Transpression

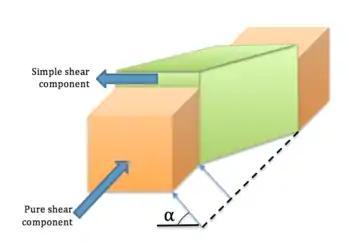
Simple model for "transpression": strike-slip zone with an additional and simultaneous shortening across the zone. Also induces vertical uplift.

In geology, transpression is a type of strike-slip deformation that deviates from simple shear because of a simultaneous component of shortening perpendicular to the fault plane. This movement ends up resulting in oblique shear. It is generally very unlikely that a deforming body will experience "pure" shortening or "pure" strike-slip. The relative amounts of shortening and strike-slip can be expressed in the convergence angle alpha which ranges from zero (ideal strike-slip) to 90 degrees (ideal convergence). During shortening, unless material is lost, transpression produces vertical thickening in the crust. Transpression that occurs on a regional scale along plate boundaries is characterized by oblique convergence. More locally, transpression occurs within restraining bends in strike-slip fault zones.